Fahd bin Abdullah bin Mohammed Al Saud

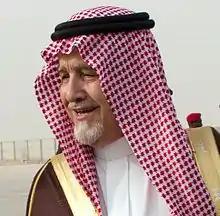

Fahd bin Abdullah Al Saud (born 1941) is the former deputy defence minister of Saudi Arabia and a member of the House of Saud.